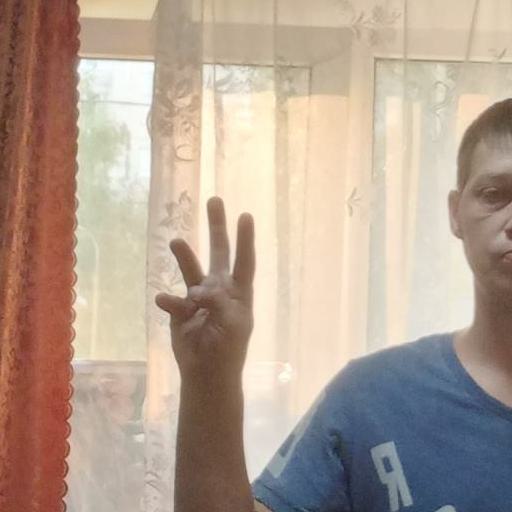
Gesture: three